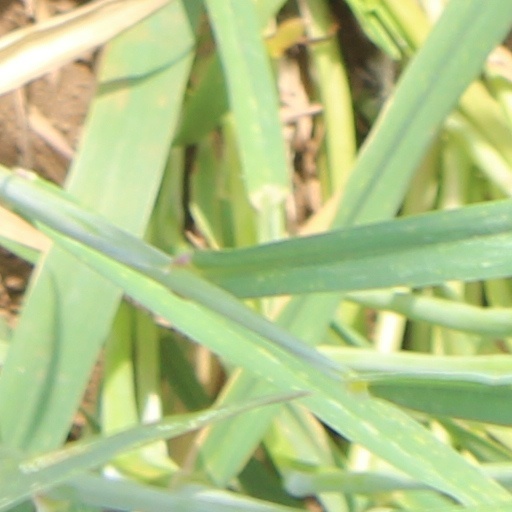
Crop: wheat